L. B. Moerdani

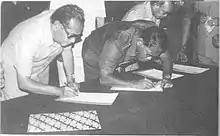

In a bid to deal with the threat of Darul Islam, Colonel Alex Evert Kawilarang, the Commander of TT III Siliwangi formed the TT III Siliwangi Commando Unit (Kesko TT III). Their success interested the Army Headquarters in Jakarta to endorse the formation of a Special Forces Unit. As such, in 1954, the Army Commando Unit ("Korps Komando Angkatan Darat" or KKAD) was formed. Moerdani was assigned as a trainer for the soldiers wishing to join KKAD and was appointed Head of the Teaching Bureau. In 1955, KKAD went through a name change, and it was now known as the Army Paracommando Regiment ("Resimen Para Komando Angkatan Darat" or RPKAD). Not long after, Moerdani was appointed a Company Commander.